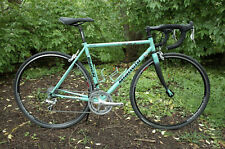
Vehicle type: Bikes